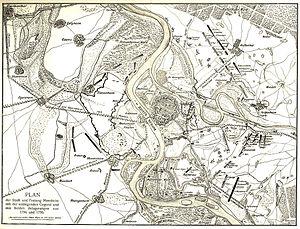
Mannheim [ˈmanˌhaɪ̯m] est une ville industrielle du Land du Bade-Wurtemberg, dans le Sud-Ouest de l'Allemagne. Elle est une ville-arrondissement de l'aire urbaine Rhin-Neckar.
Antoine Laroche-Dubouscat est un général français de la Révolution et de l’Empire, né à Condom en France le 16 décembre 1757.